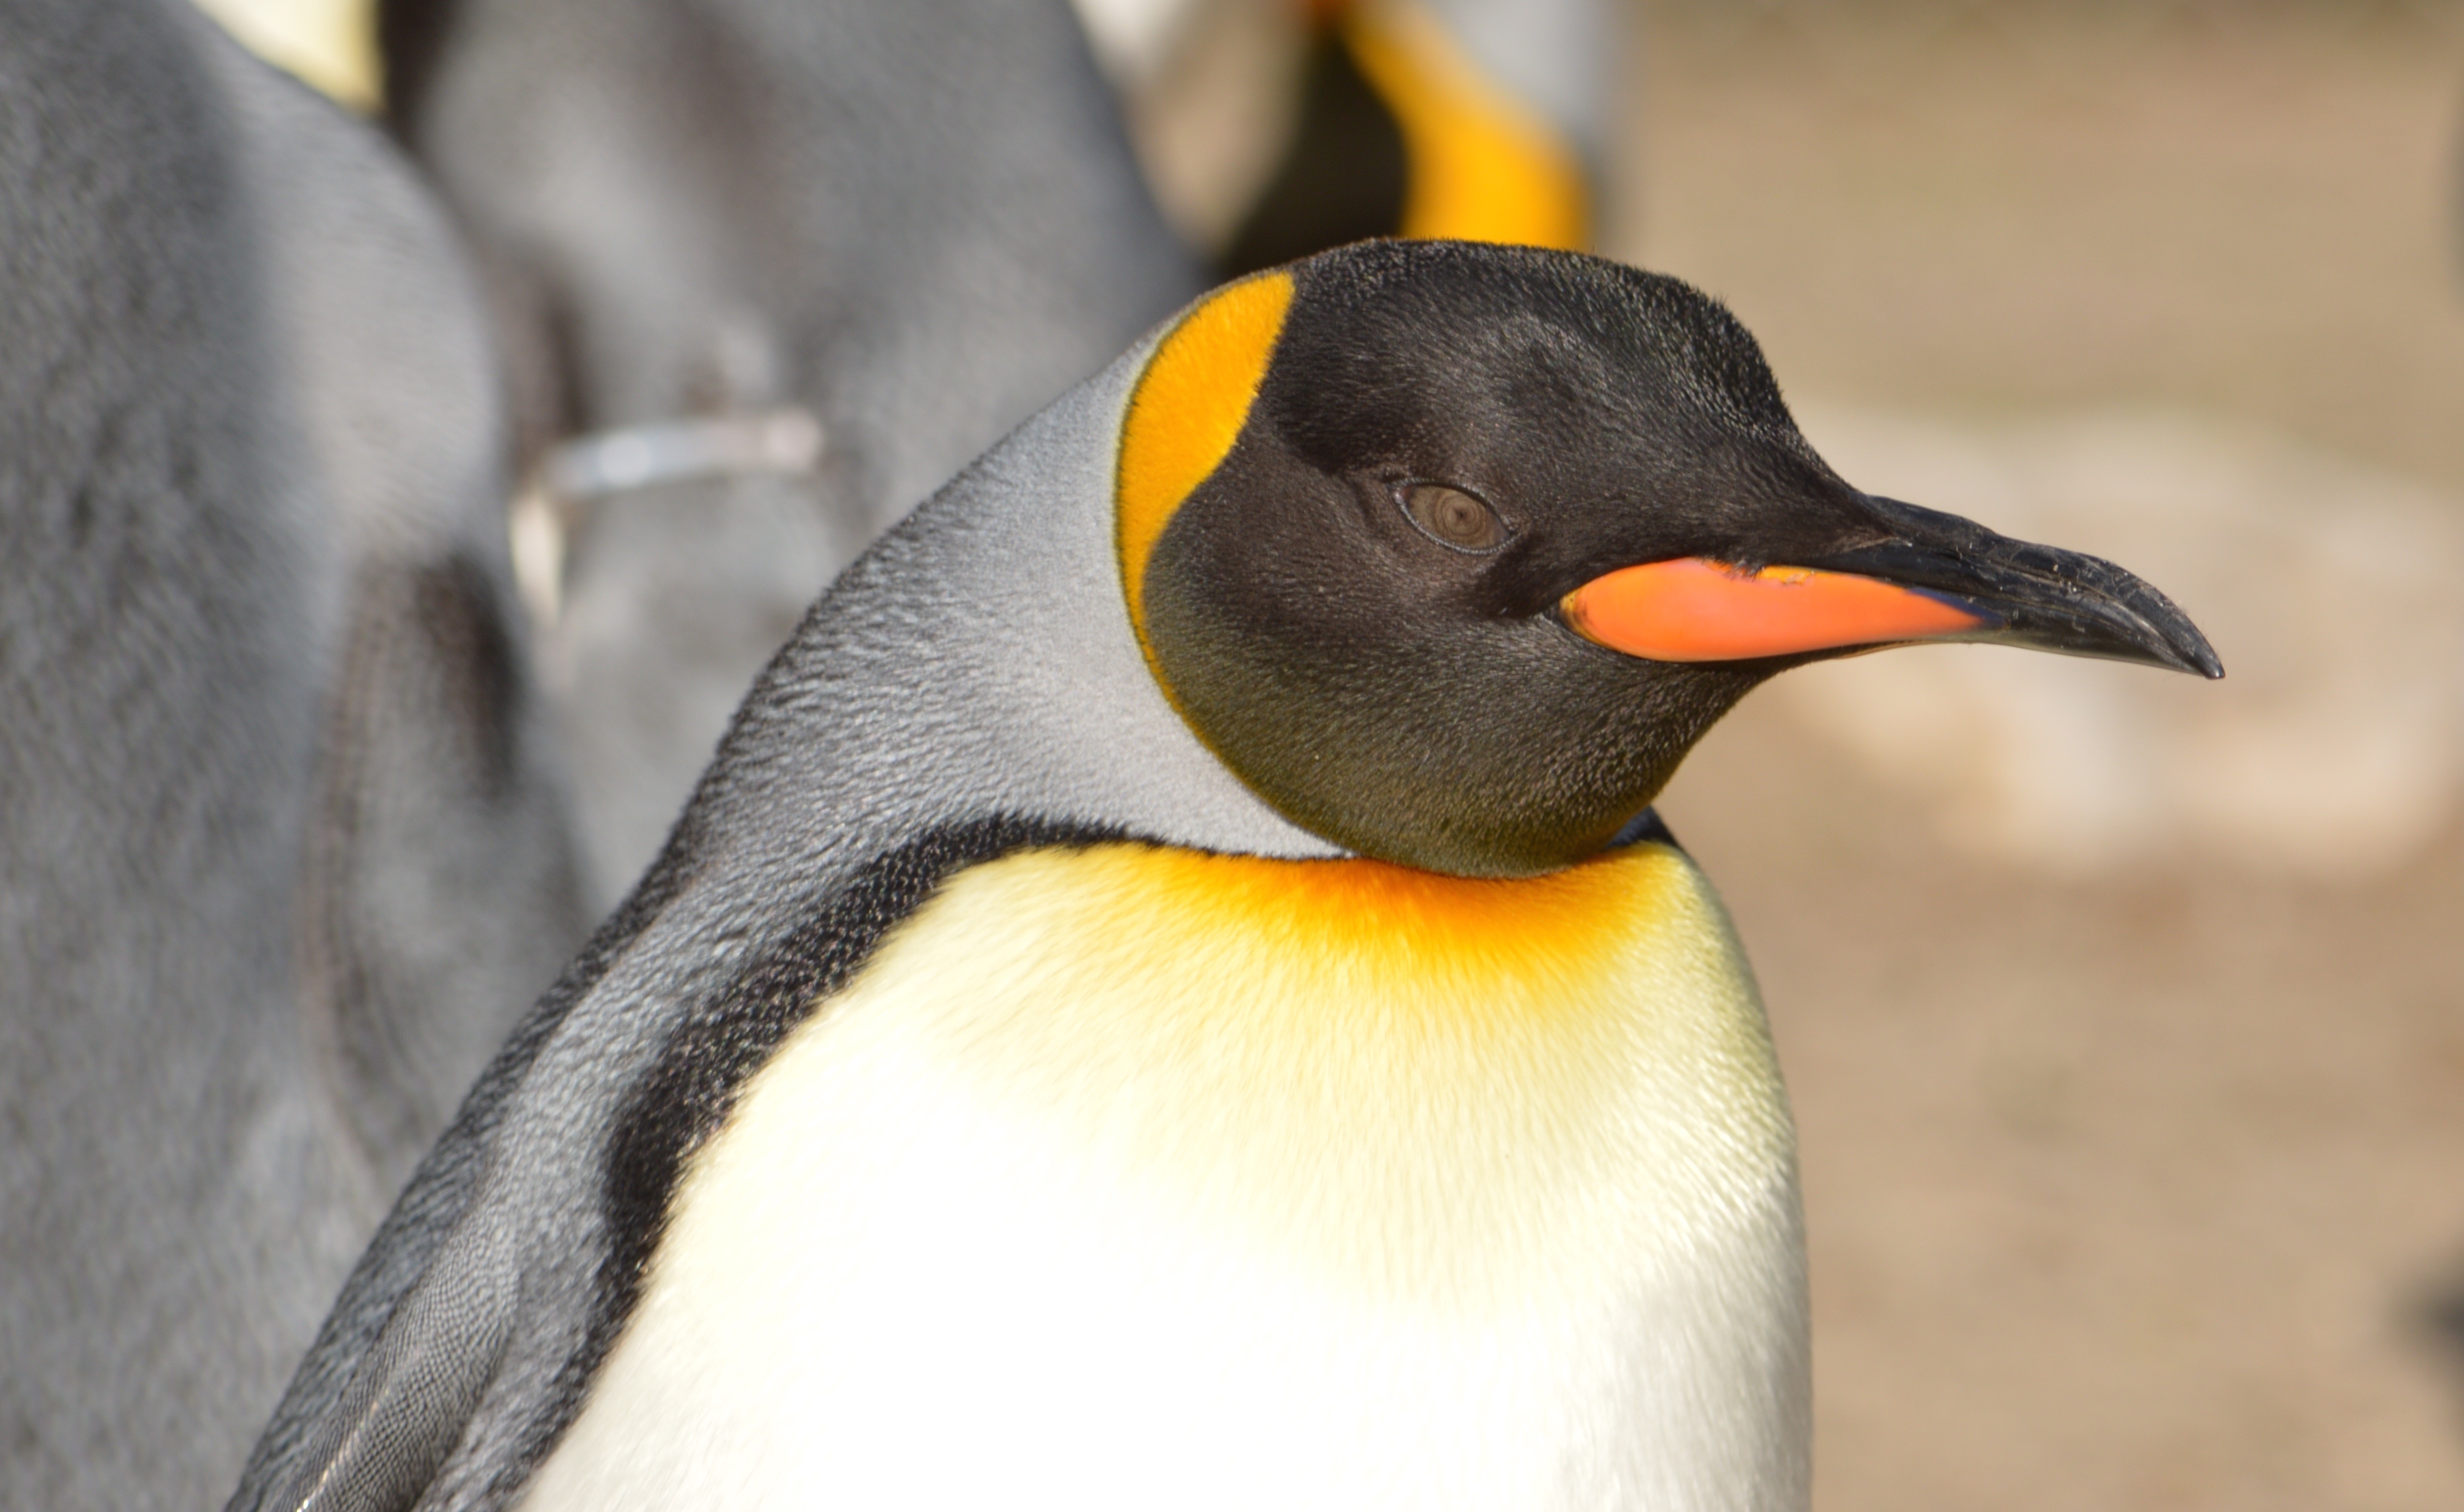
bird, wildlife, zoo, beak, fauna, penguin, close up, vertebrate, flightless bird, king penguin